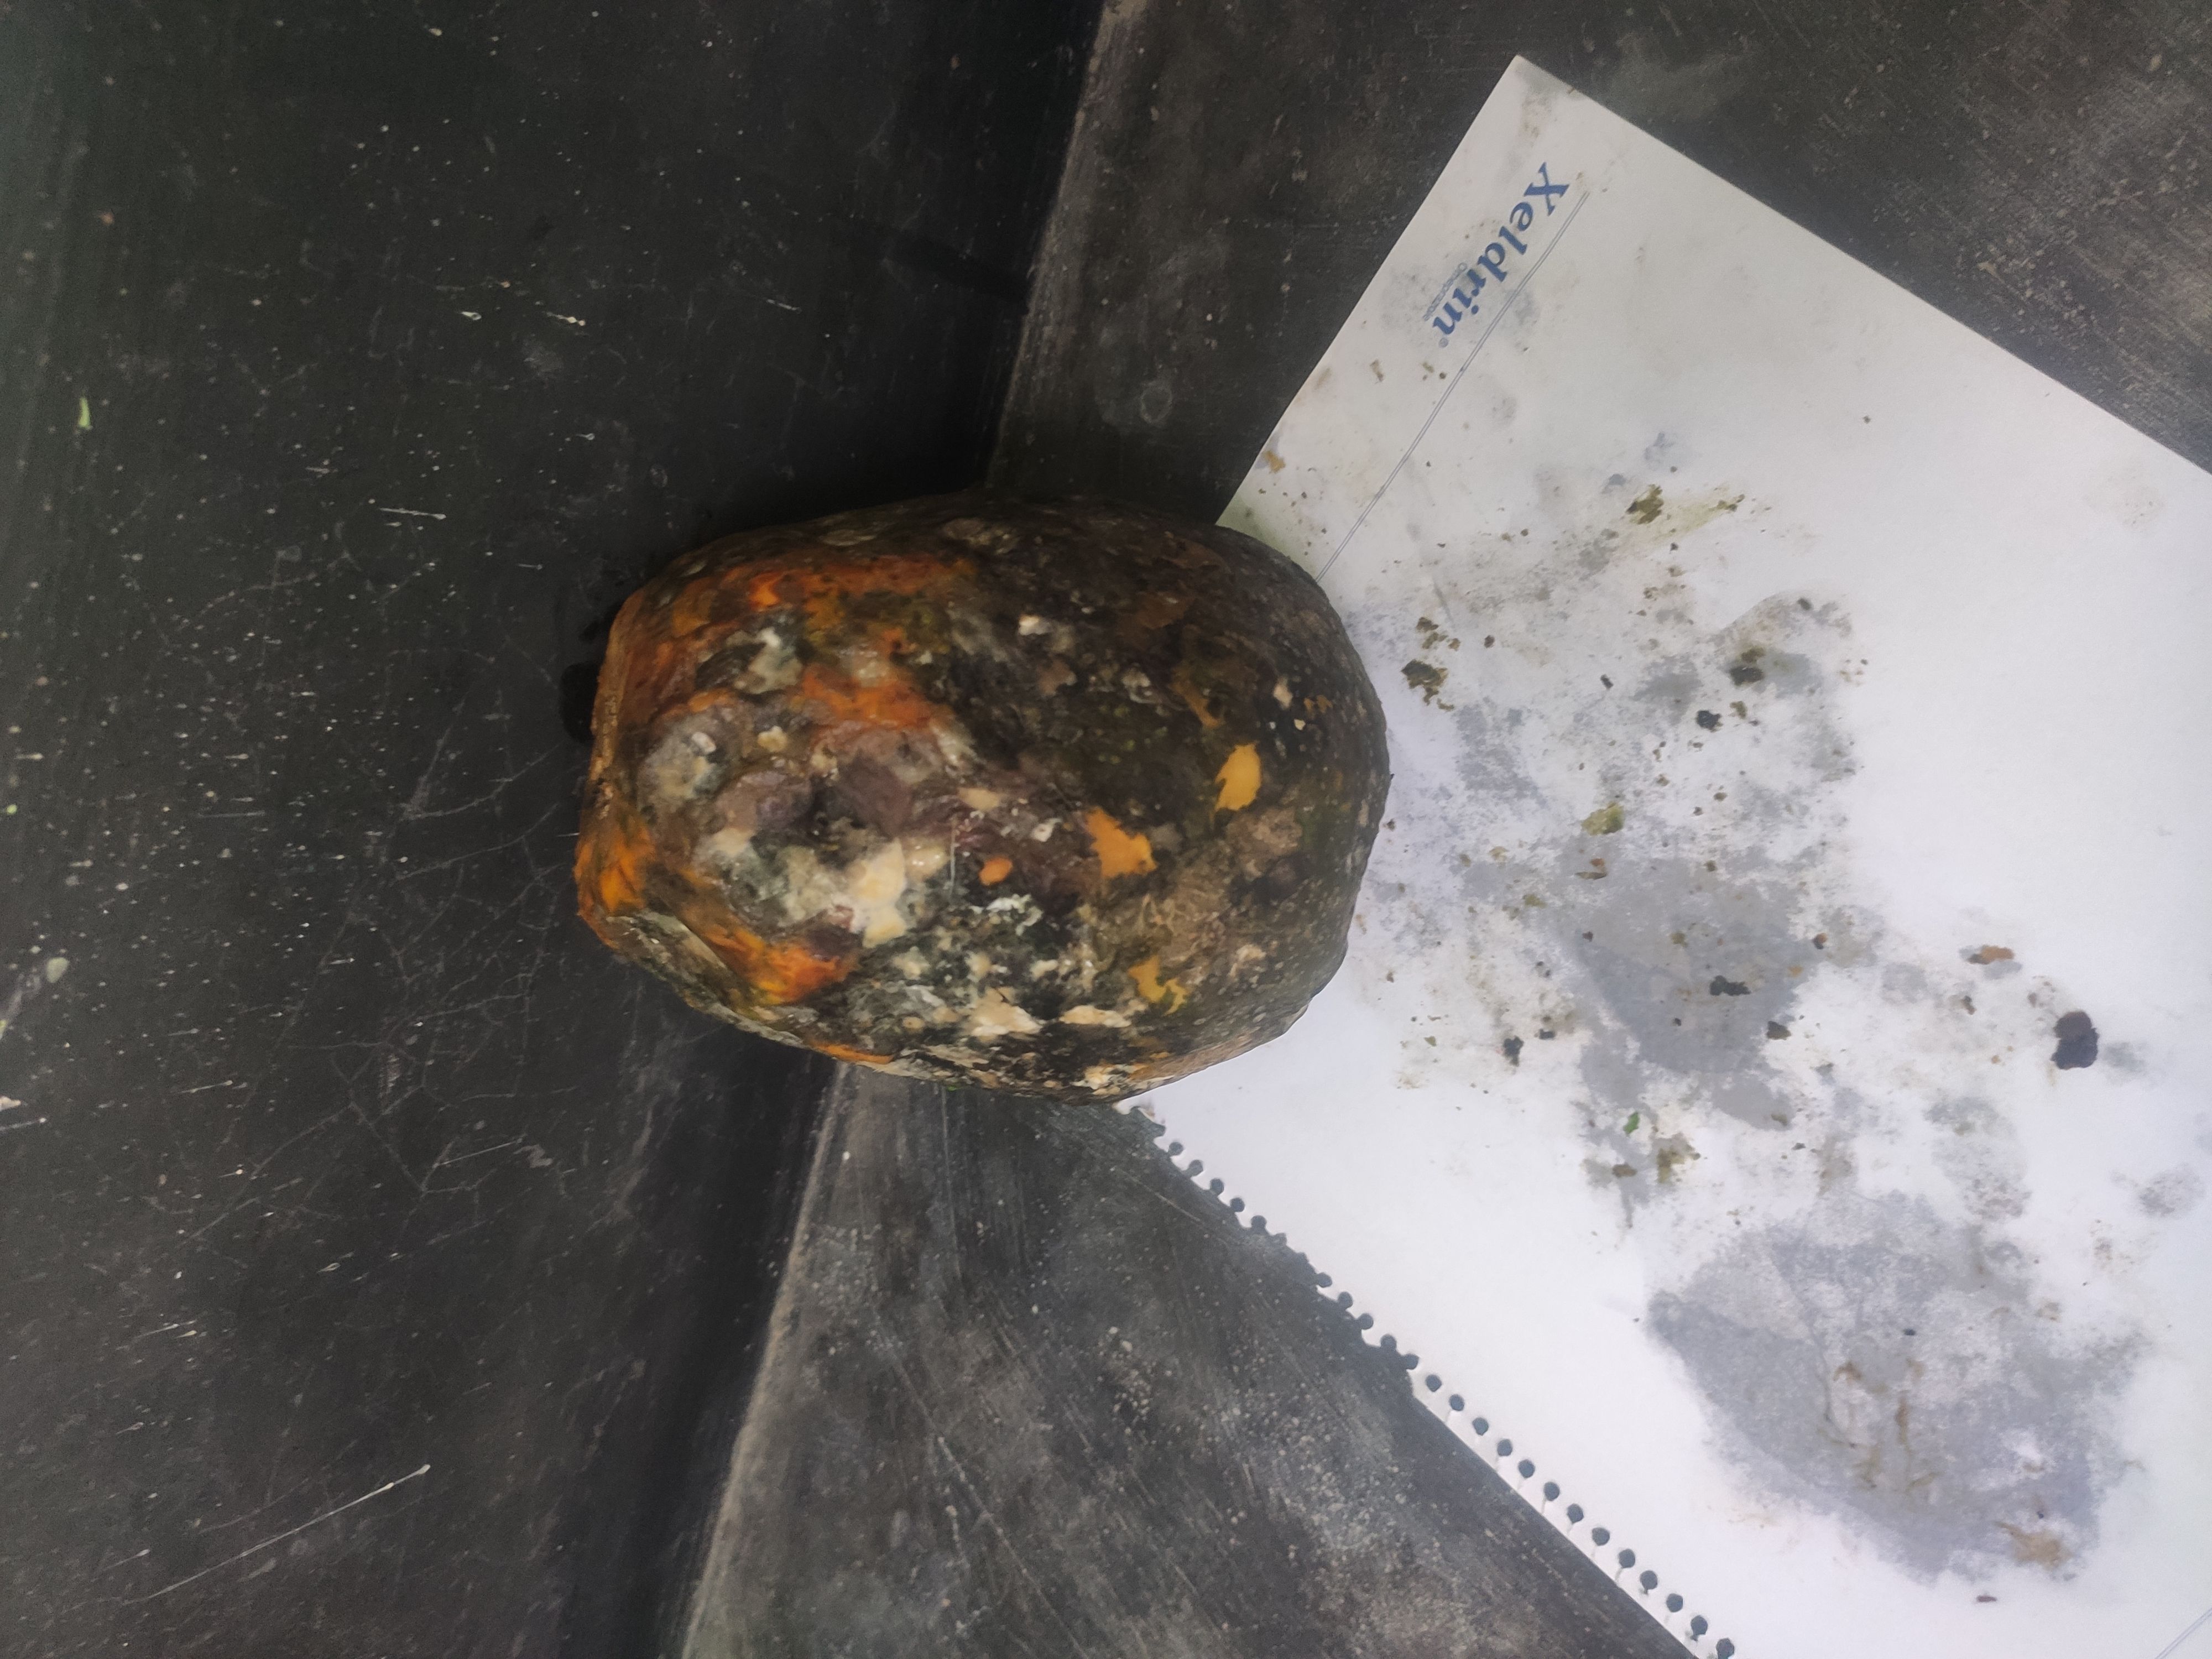
Fruit: papayas
Grade: 3rd-grade